Monkland Canal

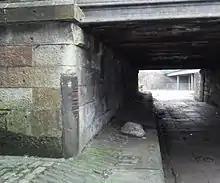
Grooves worn by ropes of canal barges at Townhead on the Cut of Junction, now pedestrian subway under Castle Street at Royston Road

The extension to the River Calder was to cost £2,857 5s 0d and the locks at Blackhill £3,982. The cut off junction was to be funded by the Forth and Clyde.